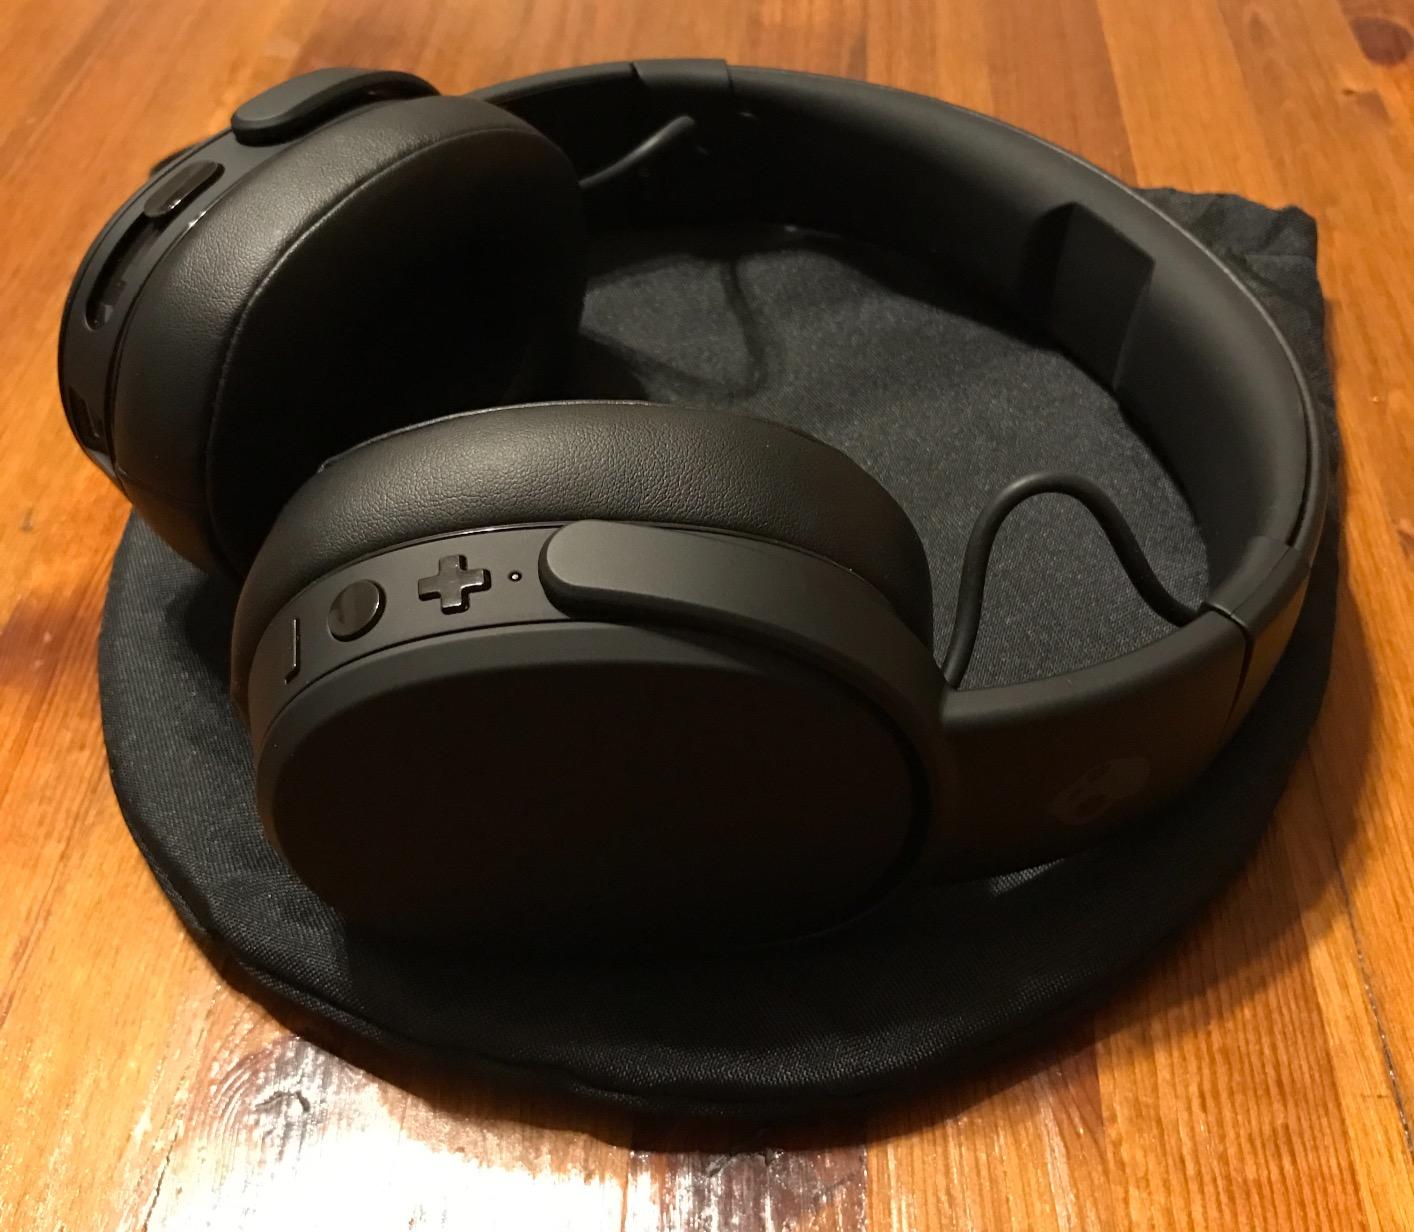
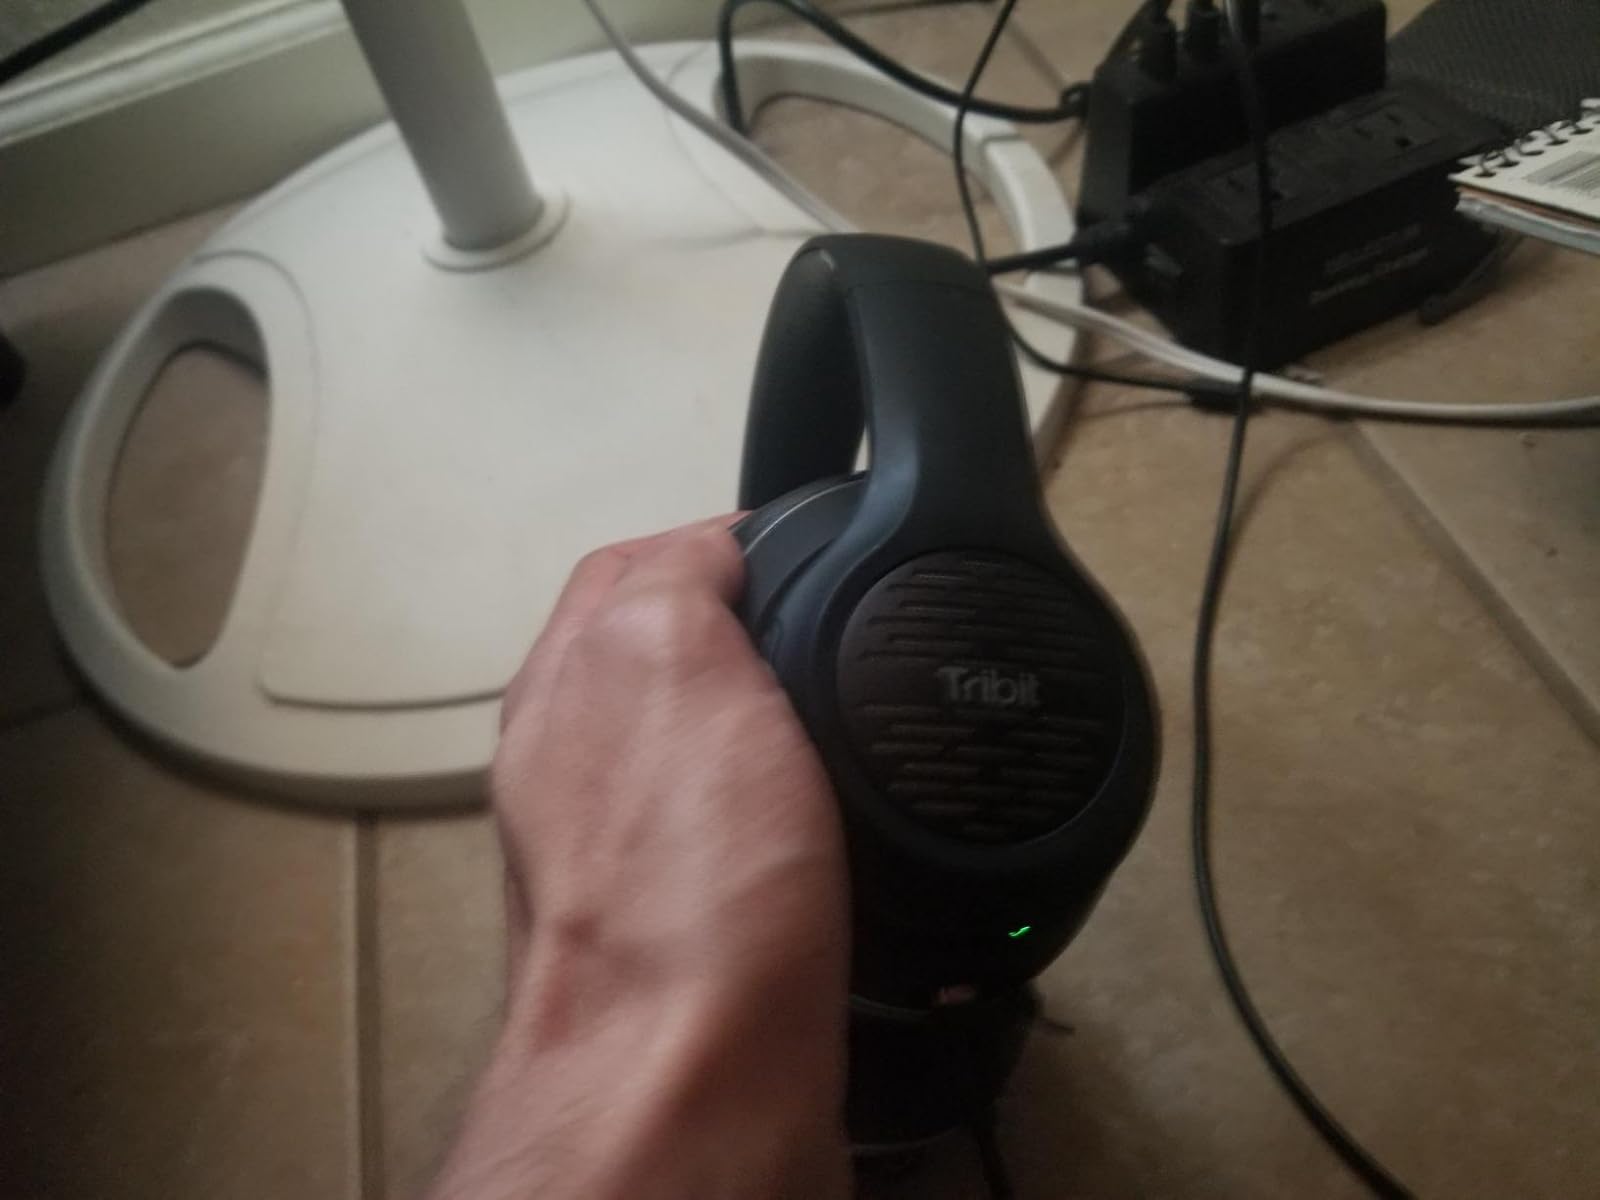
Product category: headphones
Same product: no